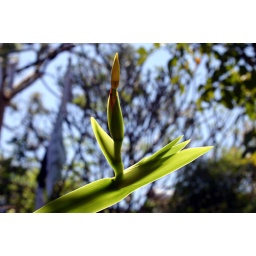
An opening yellow flower in my back yard.